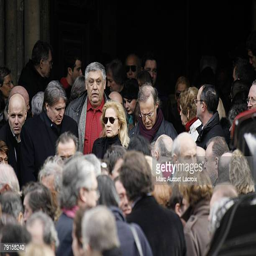
pop artist and her husband leaves church after the funeral mass of person